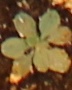
Label: Horseweed